Espezel

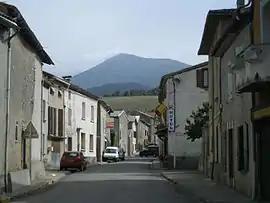
A view within Espezel

Espezel is a commune in the Aude department in southern France.